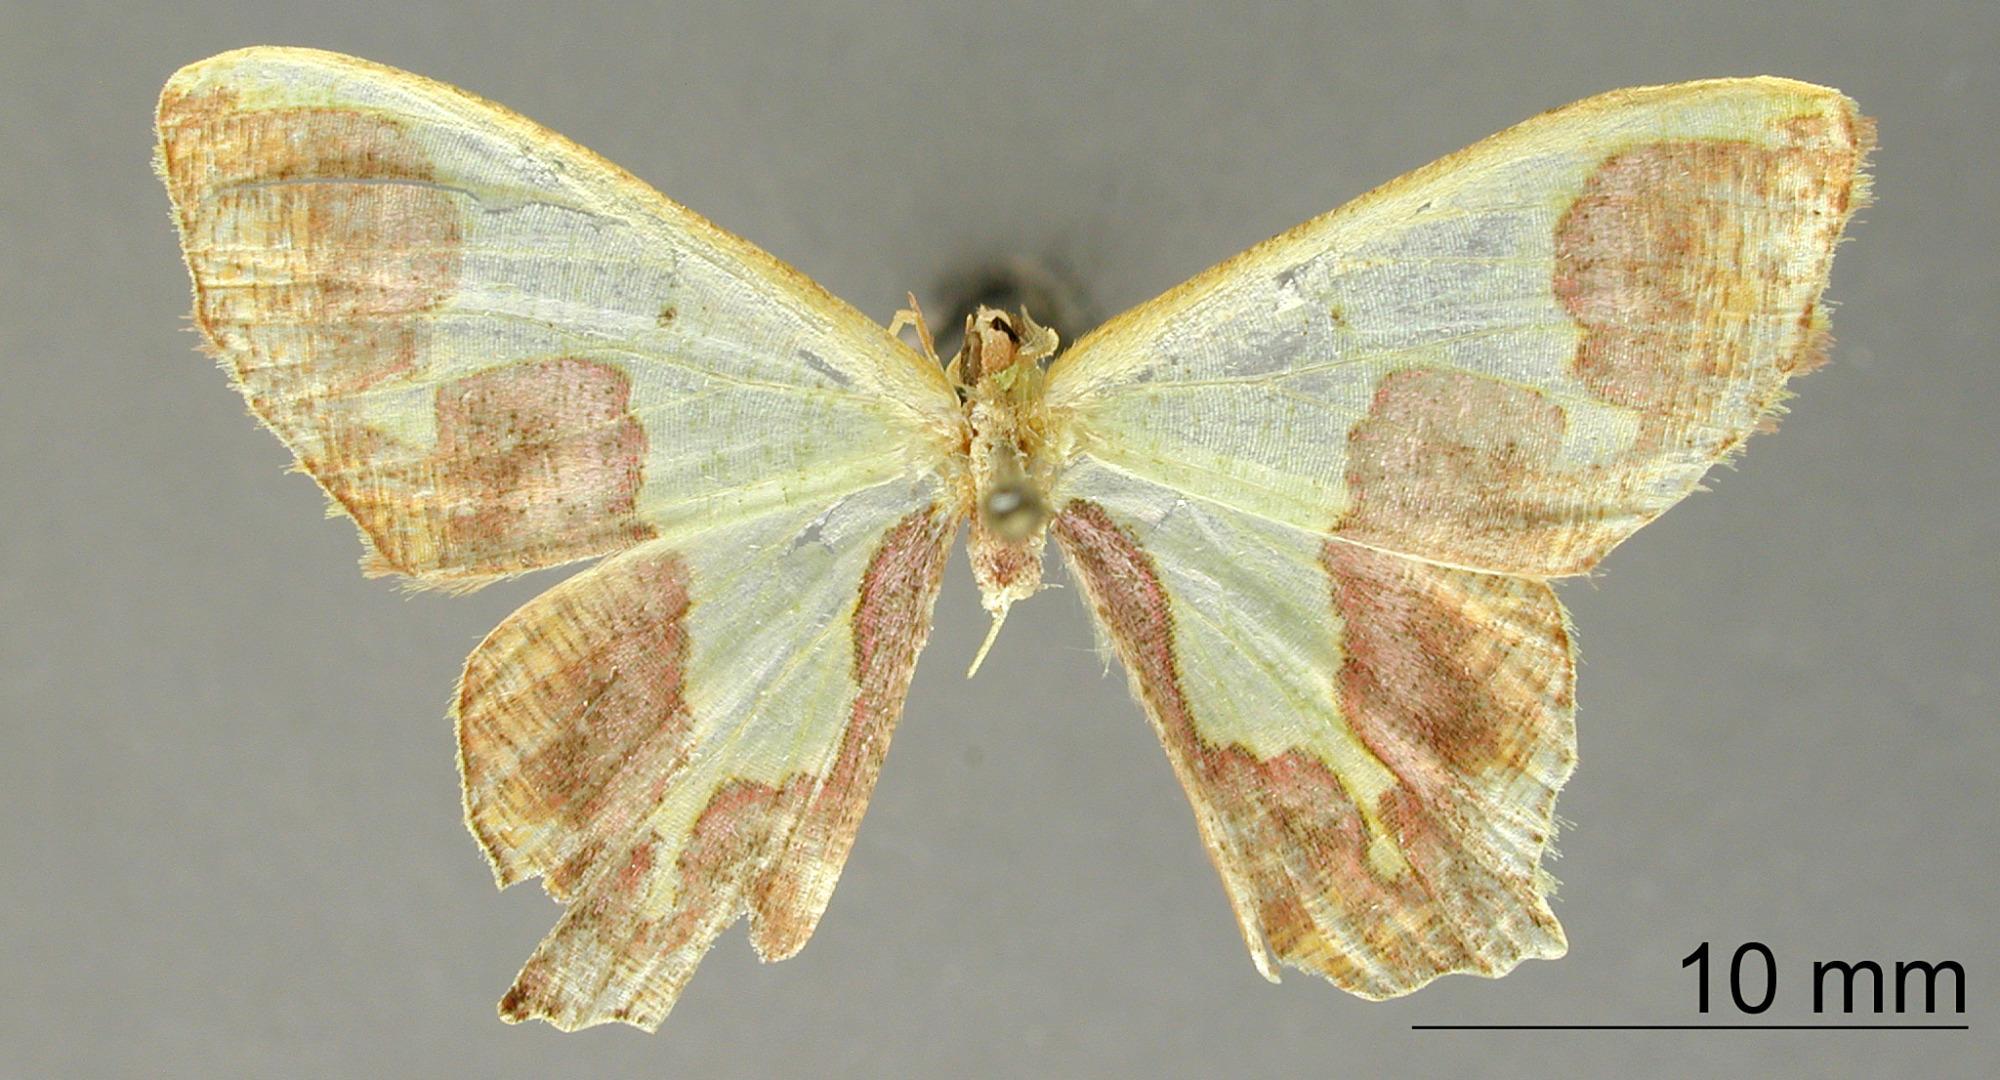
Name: Drucia fumidimargo
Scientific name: Drucia fumidimargo Dognin, 1911
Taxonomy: Animalia, Arthropoda, Insecta, Lepidoptera, Geometridae, Geometrinae
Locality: Alto de las Cruces, Cali, Valle del Cauca, Colombia
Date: Mar 1909